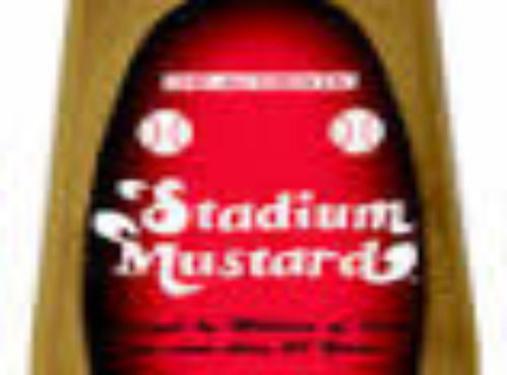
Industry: Food